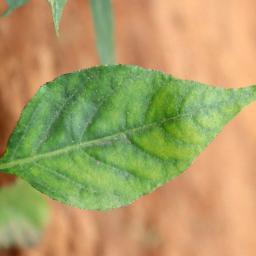
Label: healthy